Andrzej Szczypiorski

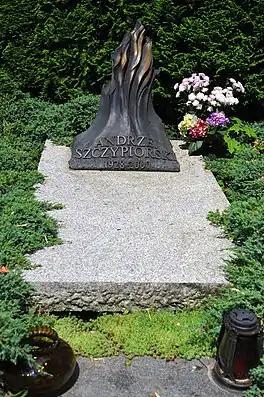
Andrzej Szczypiorski's grave at the Evangelical Reformed Cemetery in Warsaw

Andrzej Szczypiorski (3 February 1928 – 16 May 2000) was a Polish novelist and politician. He served as a member of the Polish legislature, and was a Solidarity activist interned during the military crackdown of 1981. He was a secret police agent in the 1950s.